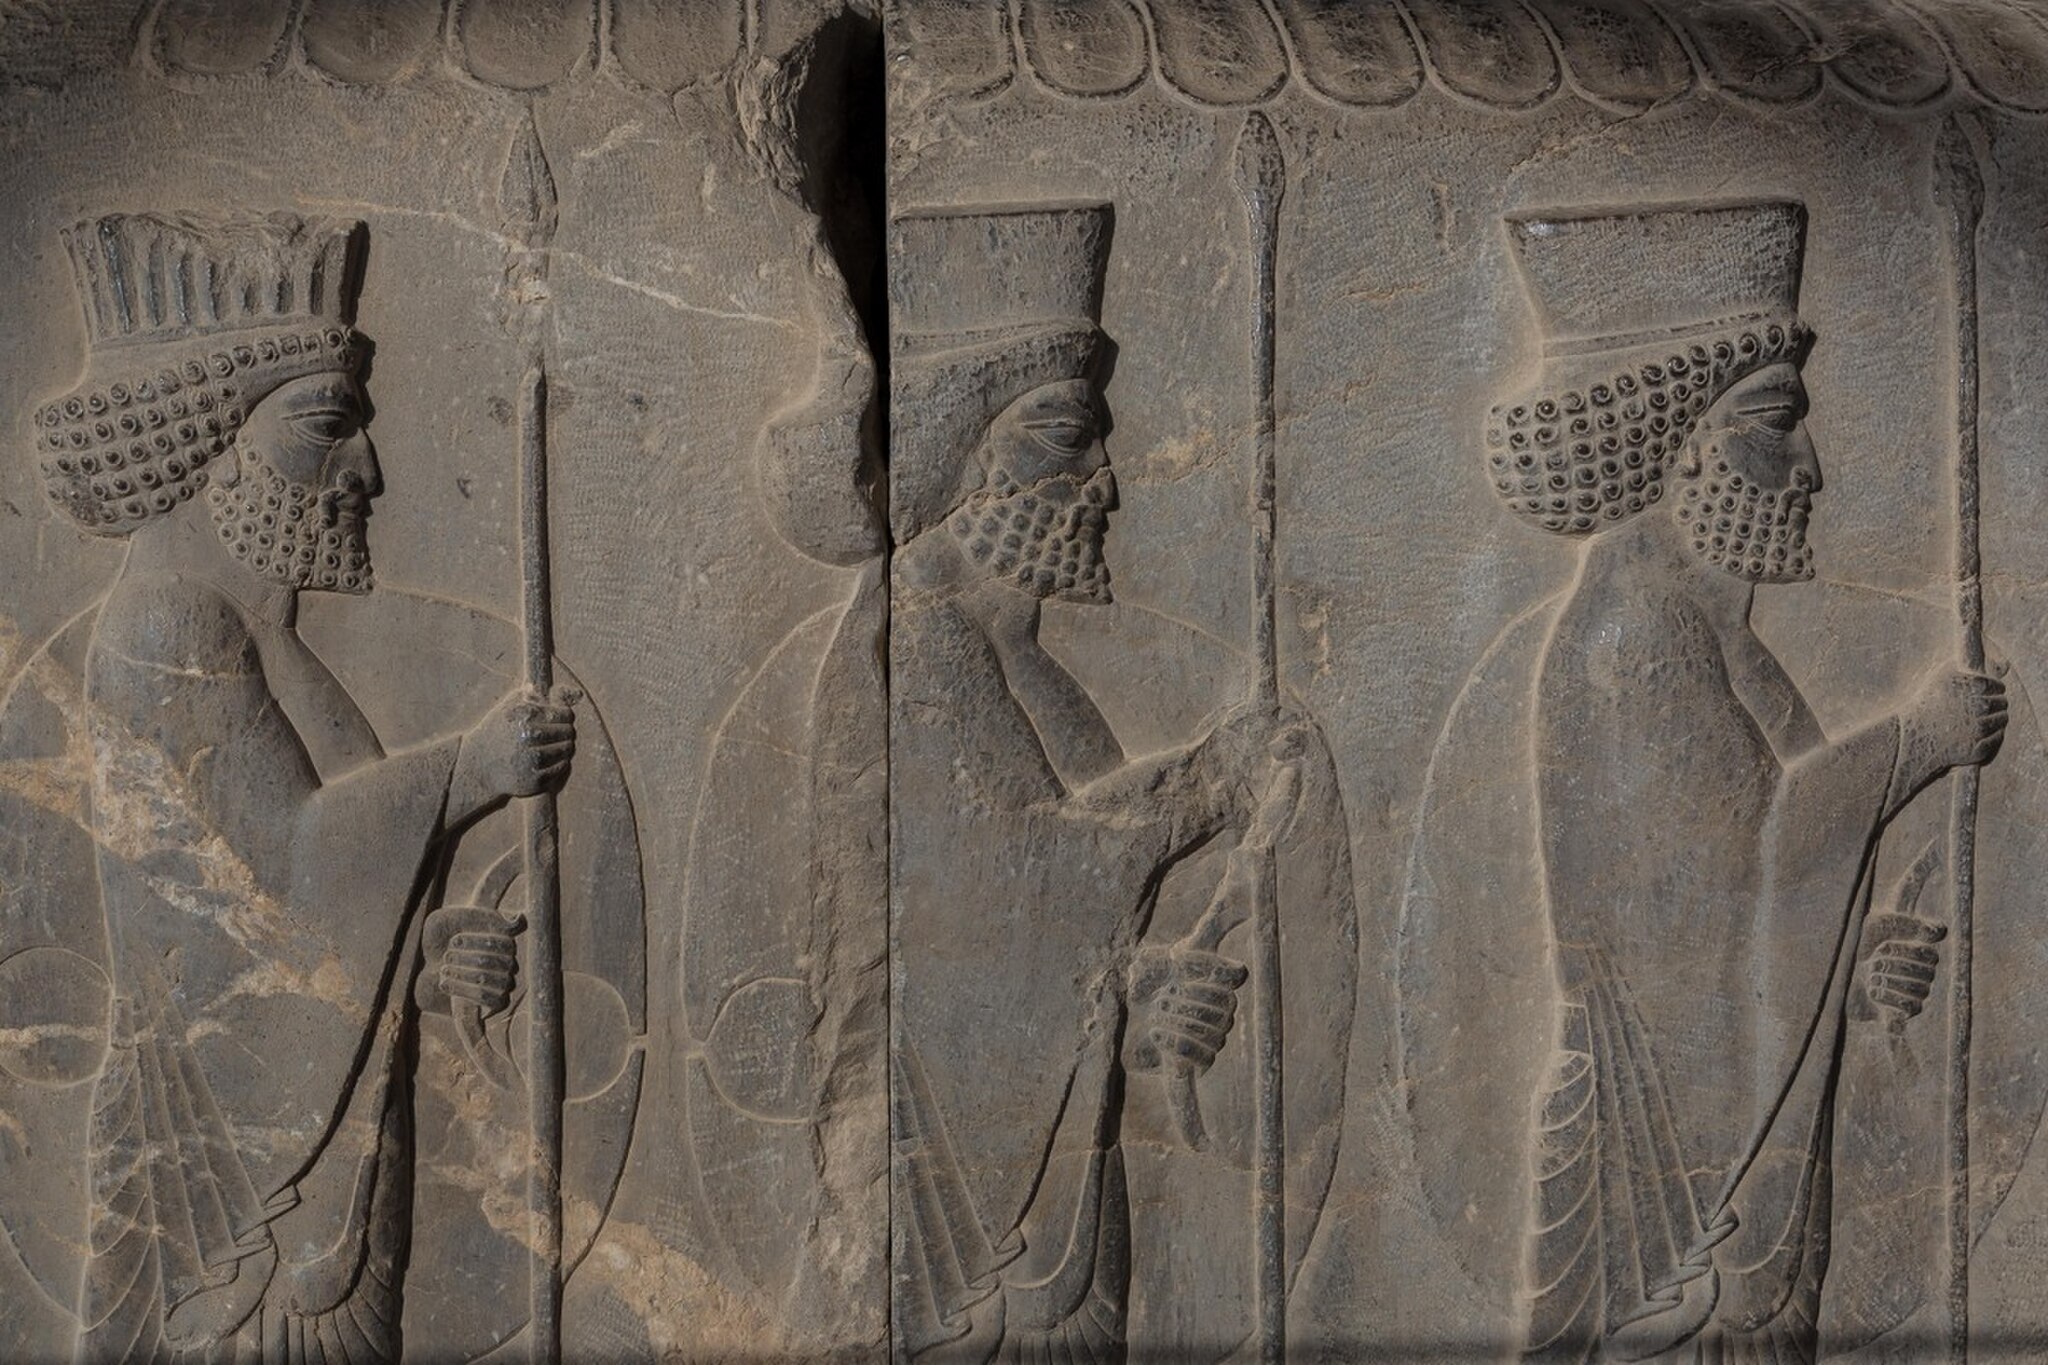
Title: Persepolis 295A5718
Date: 2018-06-11 17:10:24
Categories: Images from Wiki Loves Monuments 2018, Self-published work, Cultural heritage monuments in Iran with known IDs, Uploaded via Campaign:wlm-ir, Reliefs of Achaemenid warriors in Persepolis, Images from Wiki Loves Monuments in Marvdasht, 2018 in Persepolis, Iran photographs taken on 2018-06-11, Images from Wiki Loves Monuments 2018 in Iran, Photographs by Morteza Aminoroayayi, Reliefs of people with shields